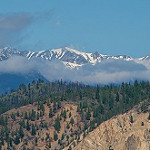
Label: mountain